Under Southern Skies (1915 film)

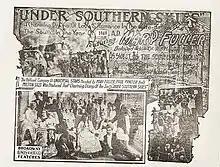
Promotional poster

Under Southern Skies is a lost 1915 American silent film drama directed by Lucius Henderson and starring Mary Fuller. It was produced and released by the Universal Film Manufacturing Company.